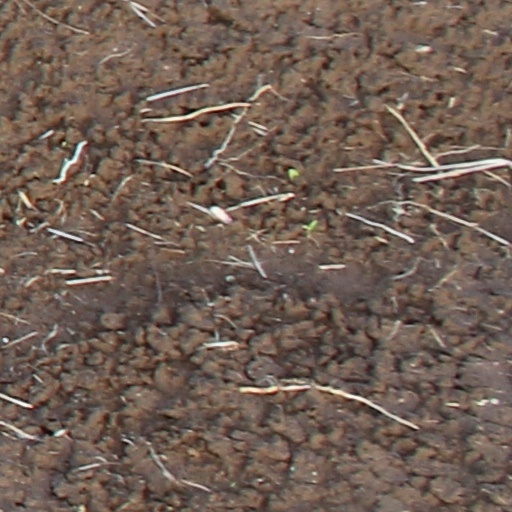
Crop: wheat